Norwest Business Park

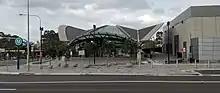
Norwest Metro Station Dec 2019, Southern side (Brookhollow Ave) entry/exit

Transport to the business park is possible by car, metro, bus or by cycling on the off-road Windsor Road or M7 cycleways. In May 2019, the Metro North West Line opened with a Bella Vista railway station servicing the western end of Norwest and Norwest railway station adjacent to Norwest Marketplace shopping centre and Hillsong Church. Before that, in late 2005, the Westlink M7 Motorway opened up with an exit at the western end of Norwest Boulevard; this gave the business park greater exposure for businesses in Southern and Western Sydney with motorway exits at the M5 at Prestons and the M4 at Eastern Creek respectively. The M2 Hills Motorway (which connects with the M7 near Old Windsor Road) also provides travel connections to the Sydney CBD and Sydney Airport. However the increase of traffic flow from the motorways brought traffic congestion. Norwest Boulevard, Windsor and Old Windsor Roads often suffer traffic jams during morning and afternoon peak times.